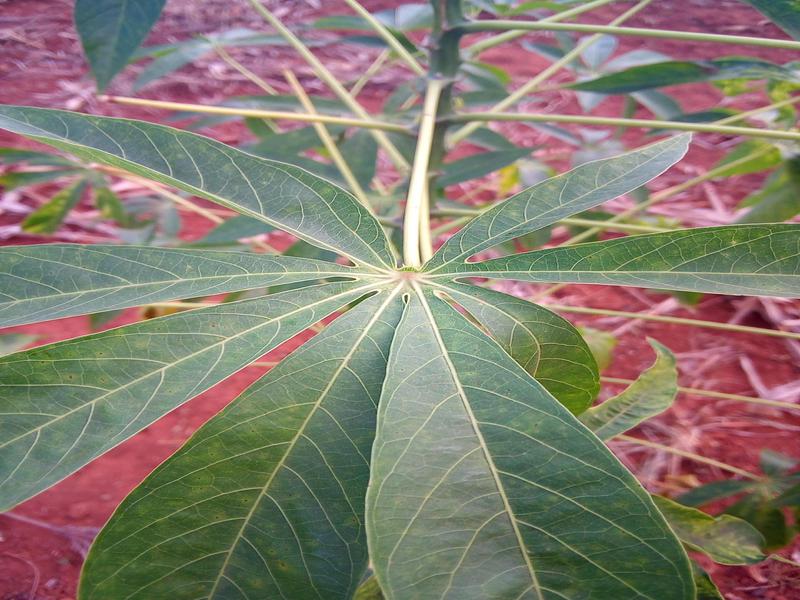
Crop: cassava
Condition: healthy